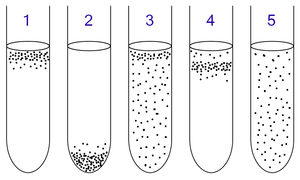
Aerob organisme
Bakterier opfører sig forskelligt, alt efter deres forhold til ilt. Dette kan man vise i en vandkultur: